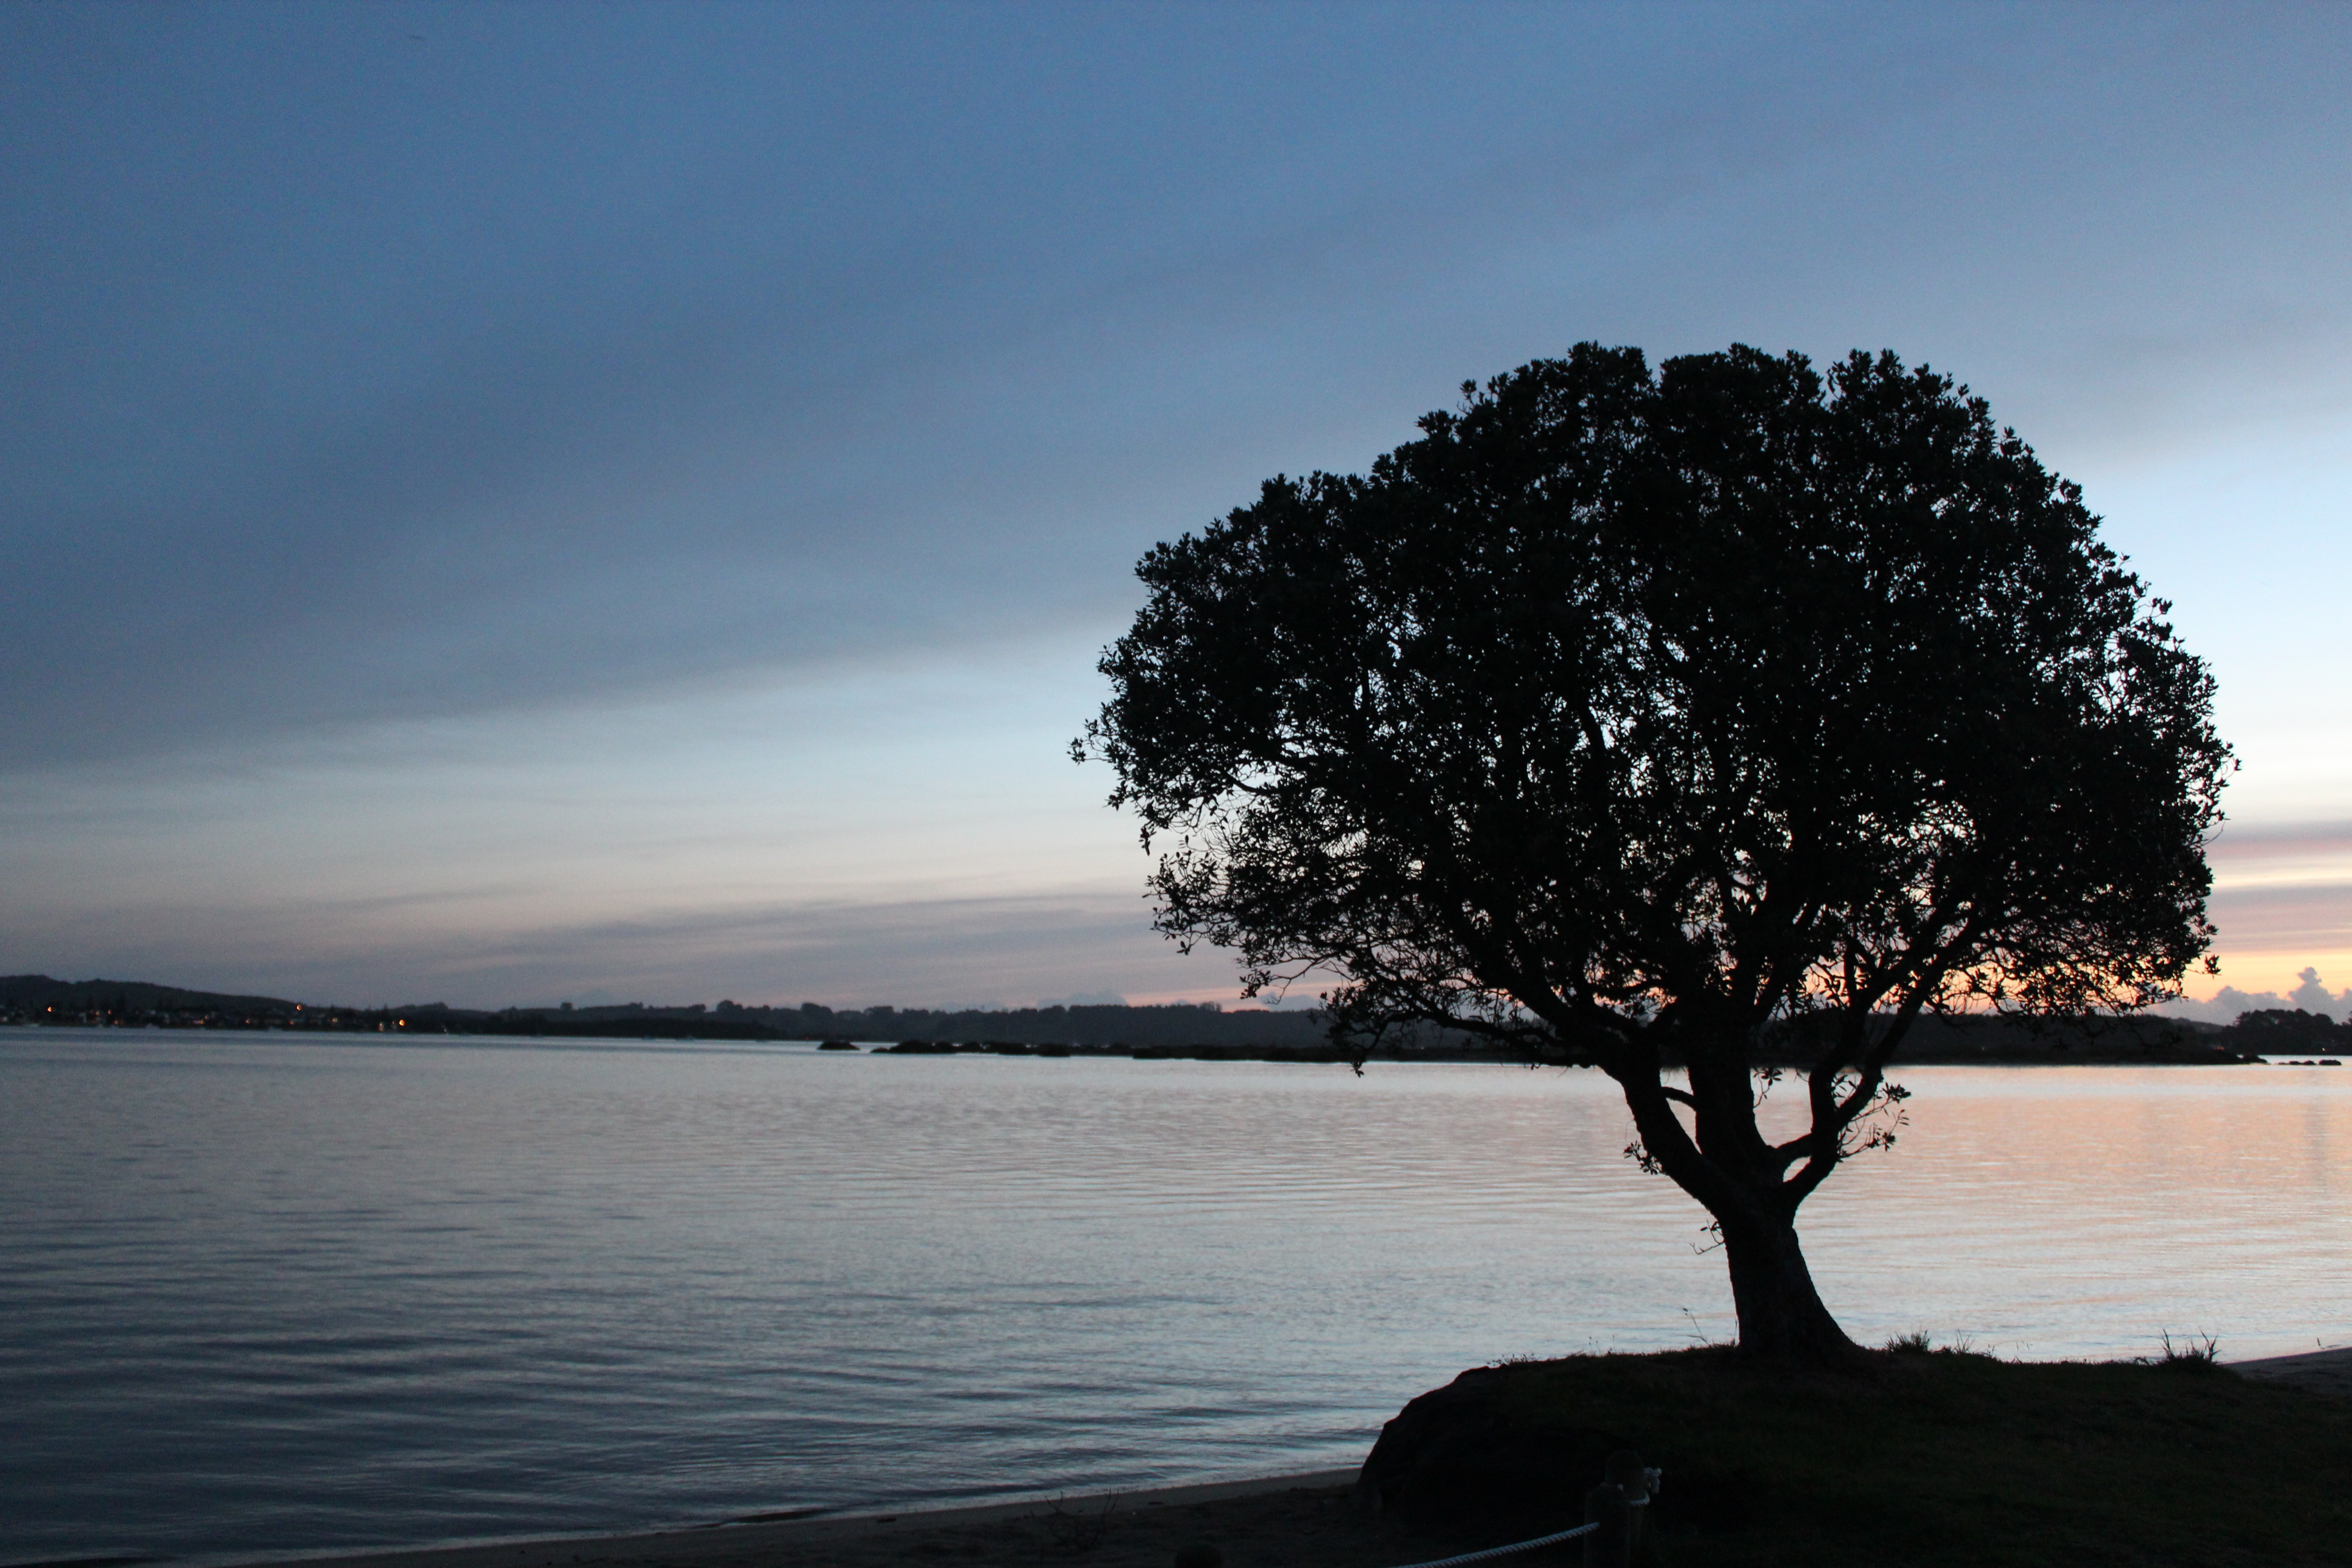
beach, landscape, sea, coast, tree, water, nature, ocean, horizon, cloud, sky, sunrise, sunset, sunlight, morning, shore, lake, dawn, dusk, evening, reflection, bay, loch, atmospheric phenomenon, woody plant